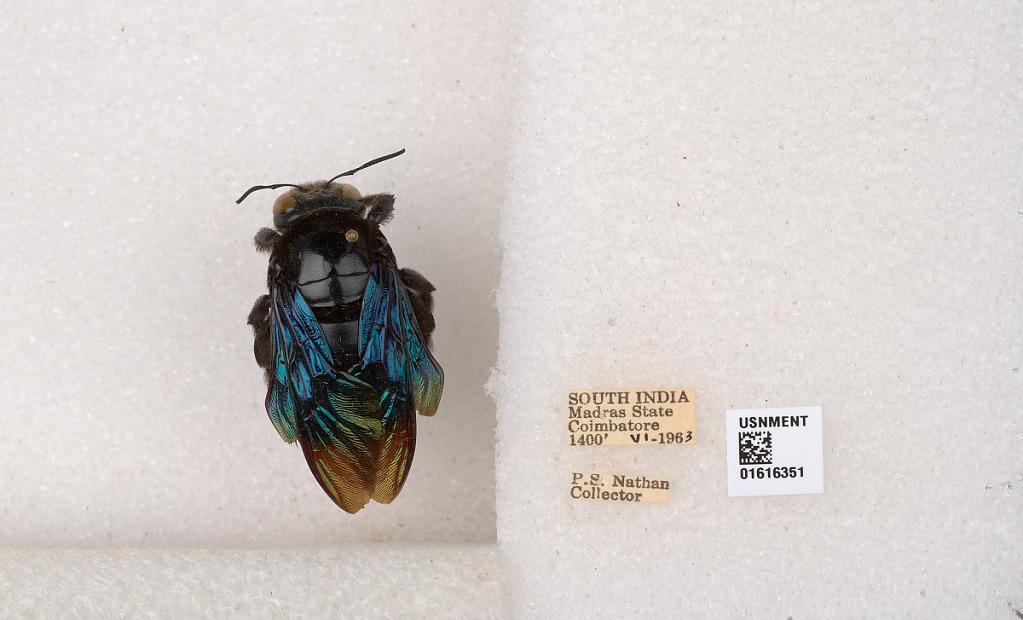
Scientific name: Xylocopa (Mesotrichia) tenuiscapa Westwood
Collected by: P. Nathan
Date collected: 1963-6-1
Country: India
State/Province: Tamil Nadu
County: Coimbatore
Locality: Coimbatore